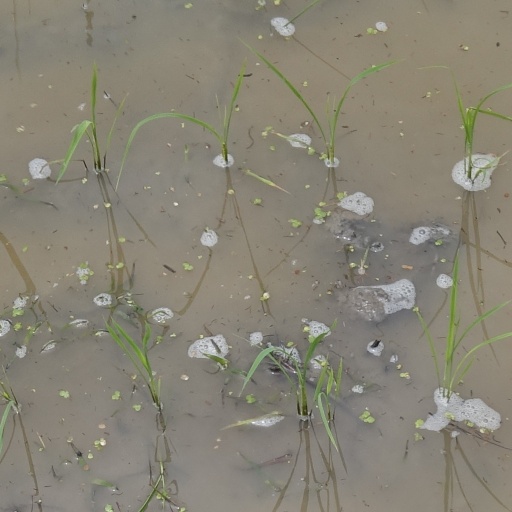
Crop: rice